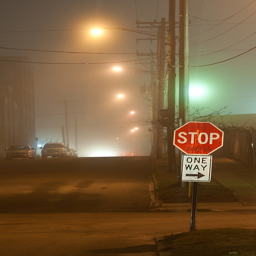
a foggy night and a stop sign bearing a one way sign
A stop sign on the corner of a street.
A stop sign on an empty, foggy street.
a stop sign and one way sign amidst the fog
A street sign showing one way and stop